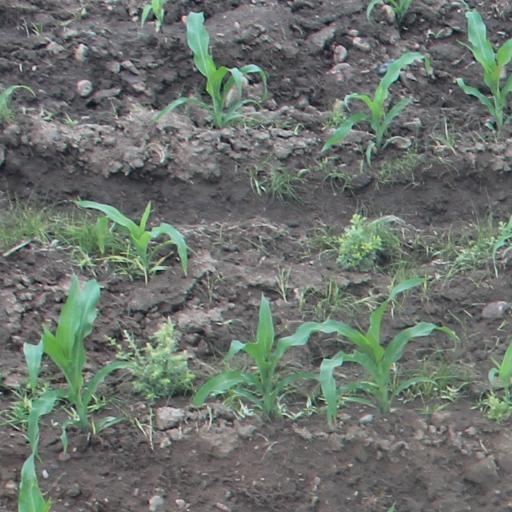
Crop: maize; corn